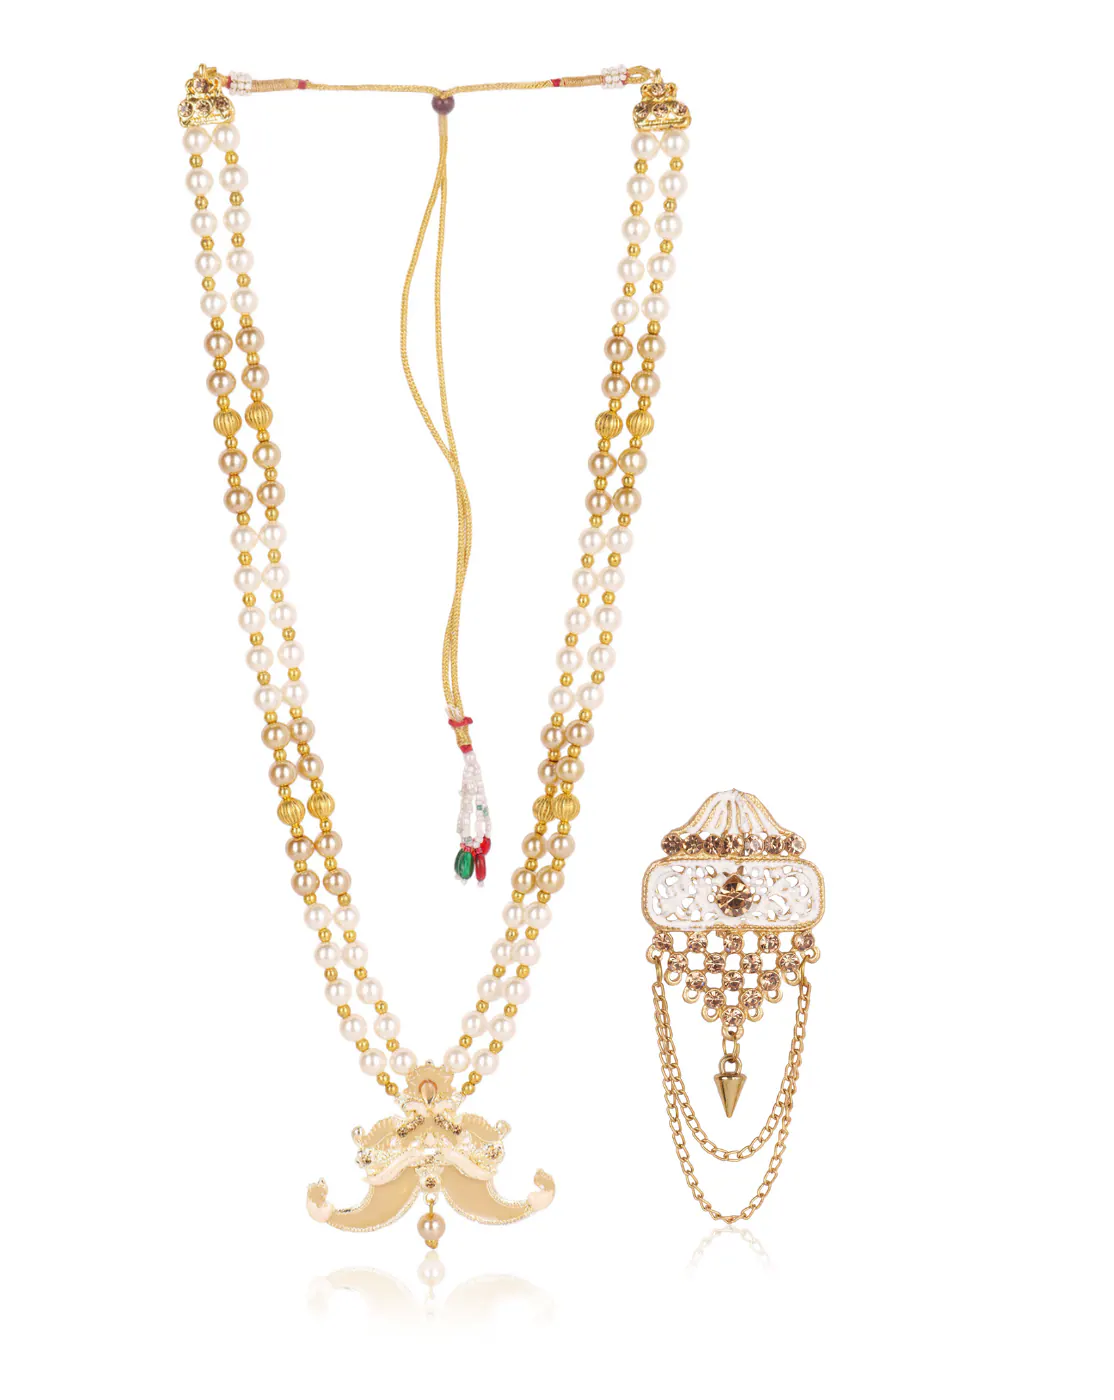
JIYANSHI FASHION: Dulha groom sherwani Necklace/Moti Mala for Men for wedding | Groom Mala and Brooch Set
Type: Chains
Brand: JIYANSHI FASHION
Price: Rs. 729
 Enhance your wedding day look with our Exquisite Groom Mala and Brooch Set, a symbol of elegance and tradition. The vibrant colors and intricate details ensure that it complements your attire, adding a touch of grandeur to your ensemble.
Features: COLORS : WHITE+CHEEKU,IDAL : MEN,TRENDING